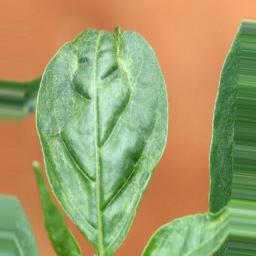
Label: mites_and_trips